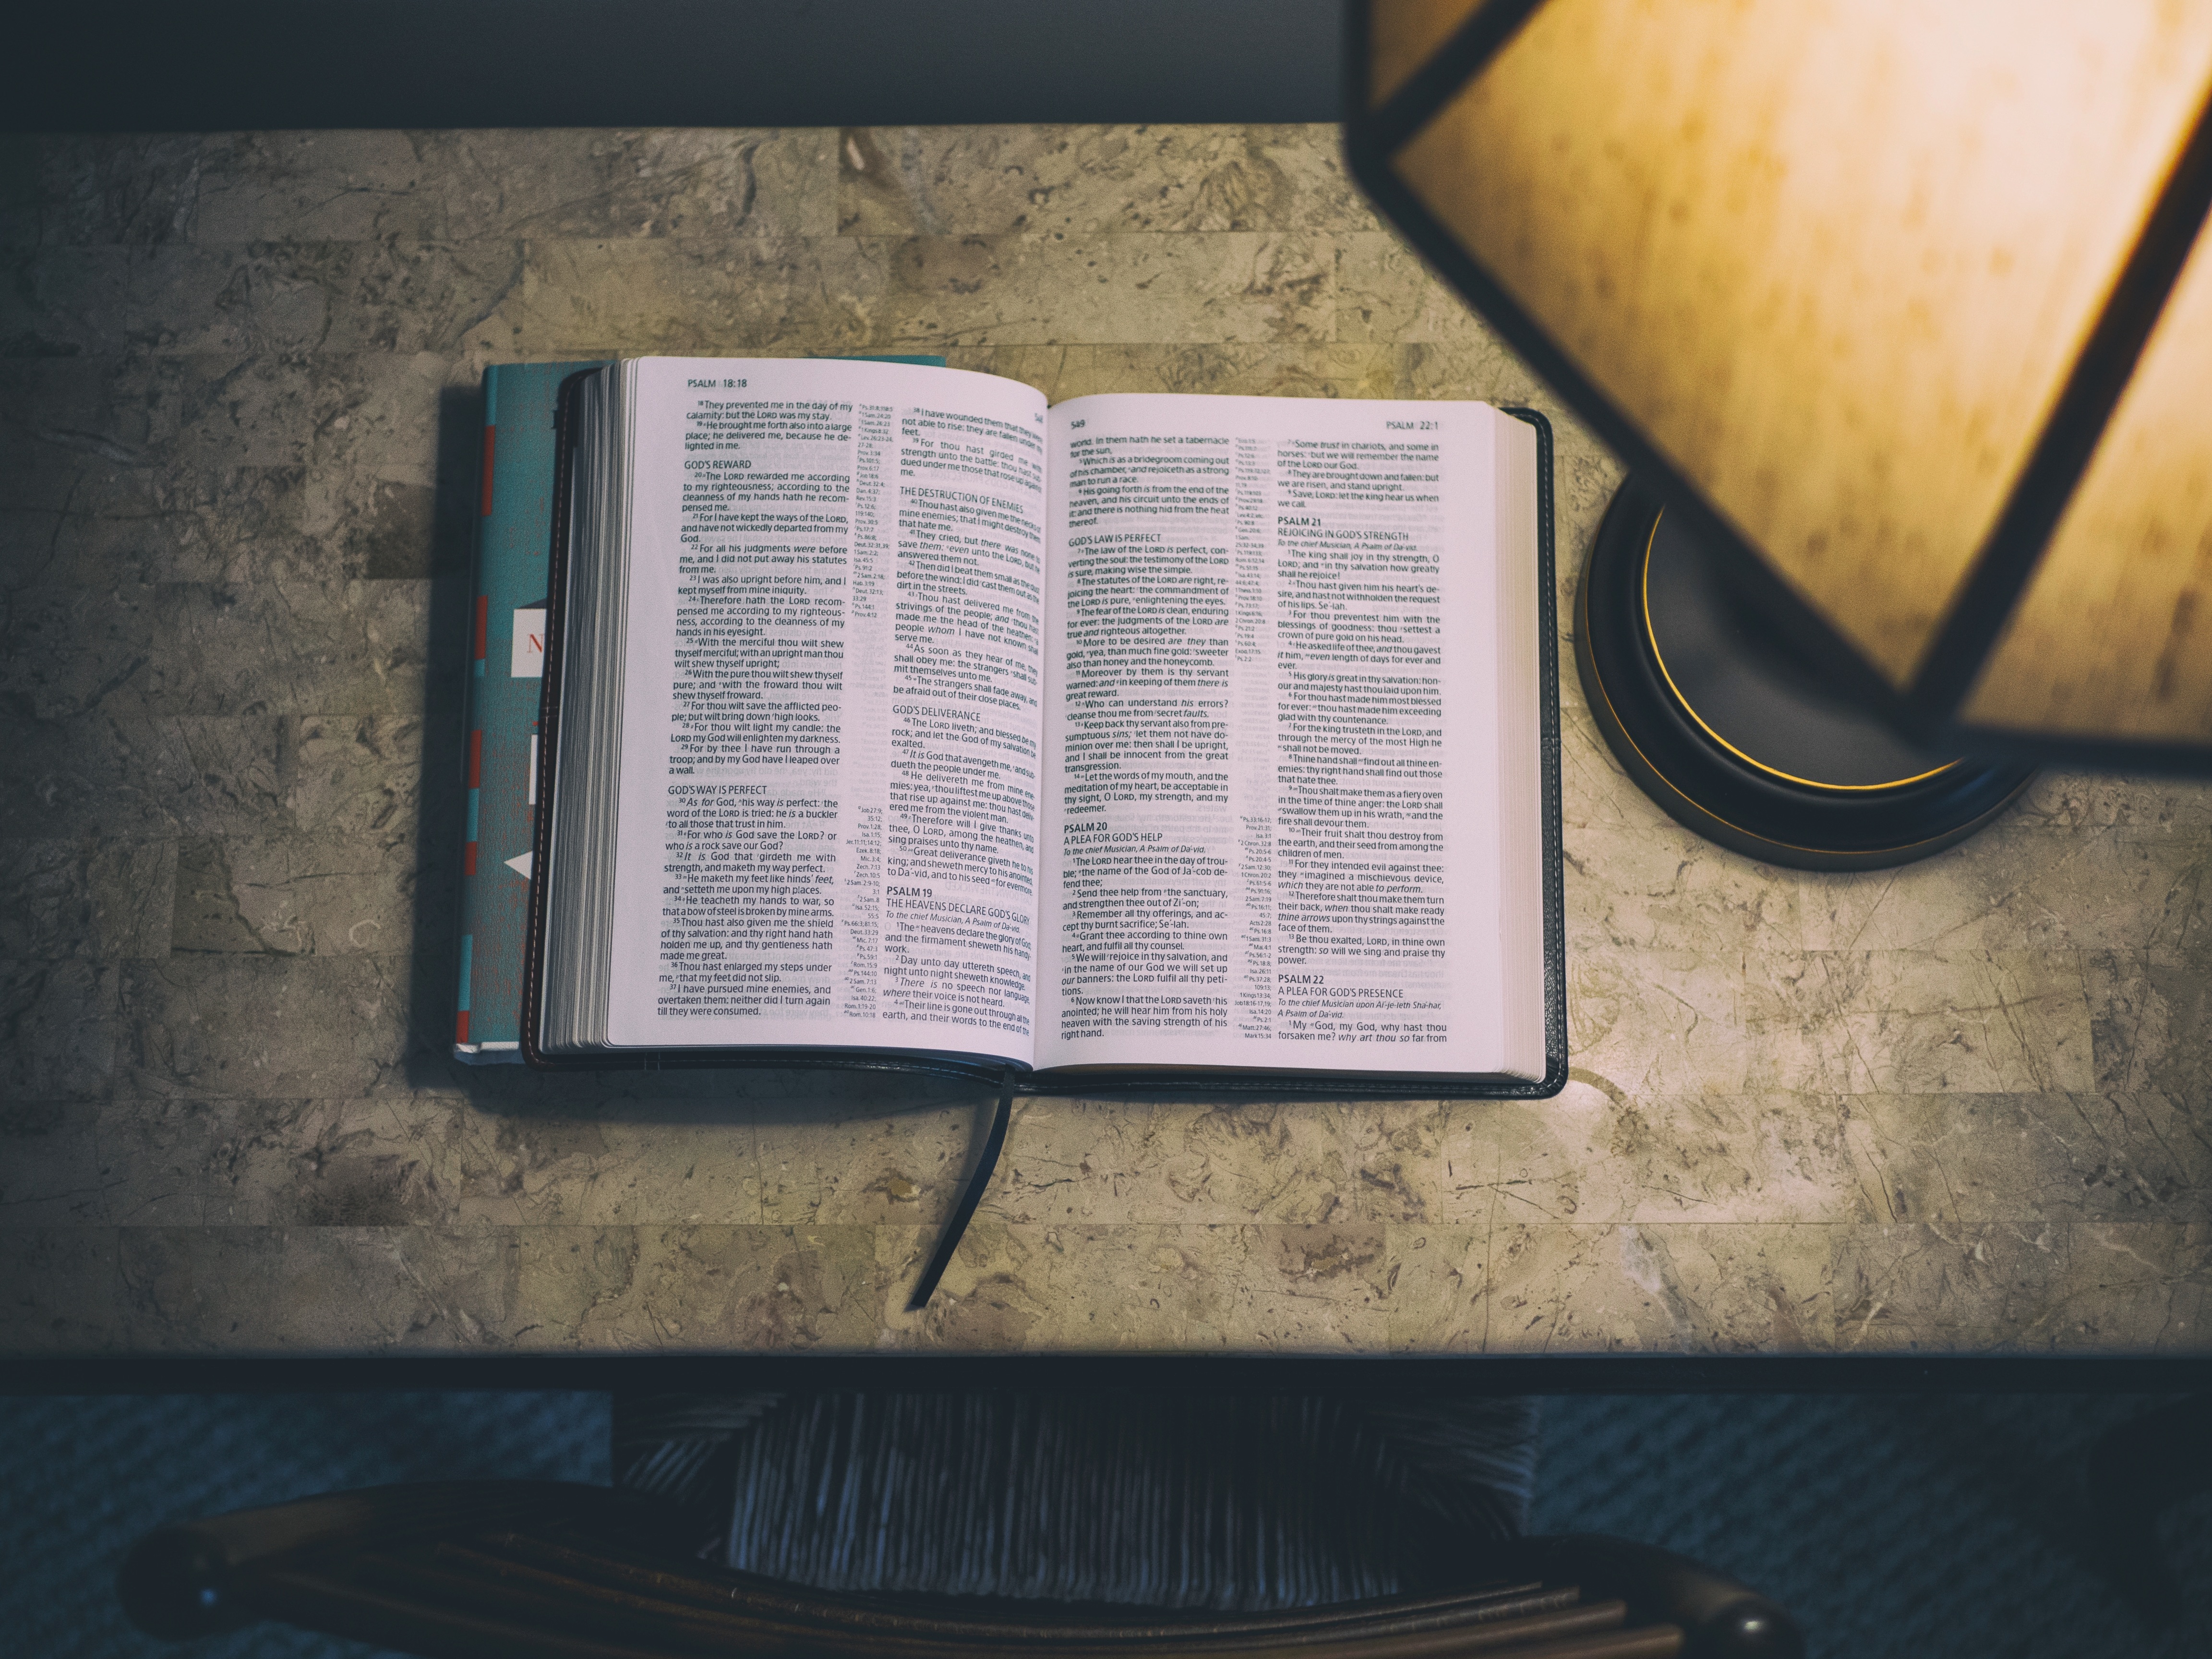
writing, book, reading, gadget, lamp, bible, art, text, document, quiet